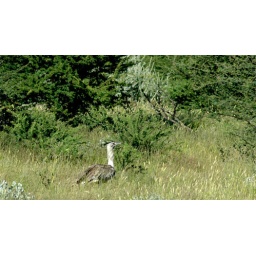
The Biggest flying bird in the world.